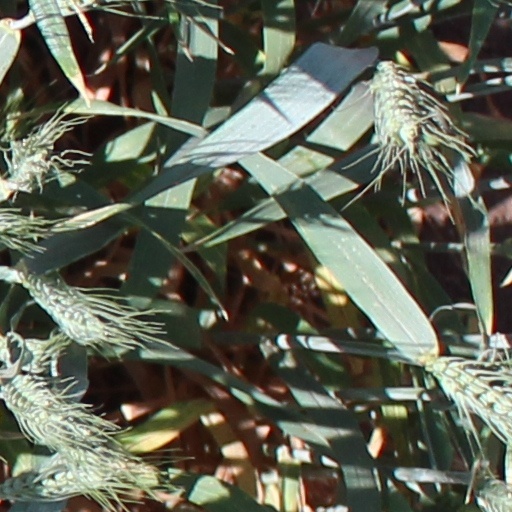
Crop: wheat